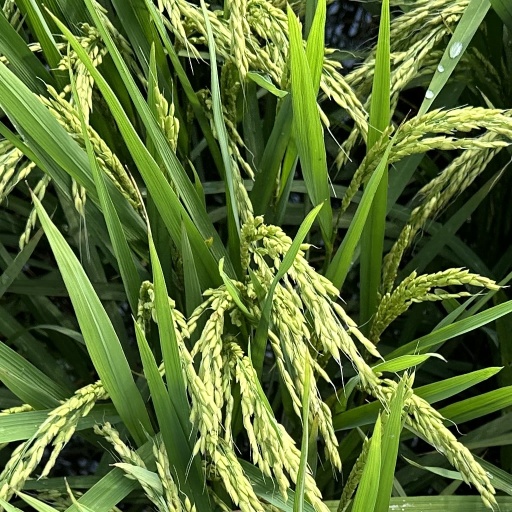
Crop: rice